Institute (band)

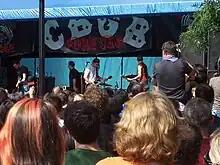
Institute in 2005

Institute was an American rock band featuring Bush frontman Gavin Rossdale. Their only album, "Distort Yourself", was released on September 13, 2005.